List of projects of the Belt and Road Initiative

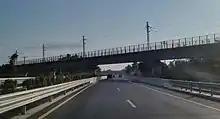
Boten–Vientiane railway crossing Vientiane–Boten Expressway, both are Belt and Road projects.

In Laos, construction of the Vientiane–Boten Railway began on 25 December 2016 and was completed in 2021. It is China's first overseas railway project that will connect to China's railway network. Once operational, the Laos–China Railway will be Laos' longest and connect with Thailand to become part of the proposed Kunming–Singapore railway, extending from the Chinese city of Kunming and running through Thailand and Laos to terminate at Singapore. It is estimated to cost US$5.95 billion with 70% of the railway owned by China, while Laos's remaining 30% stake will be mostly financed by loans from China. However, it faces opposition within Laos due to the high cost of the project. However, the line was officially opened on 3 December 2021.